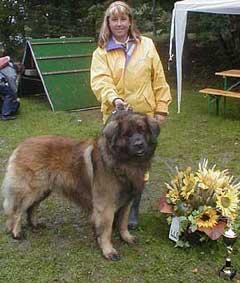
Leonberg